2003 Football League Cup final

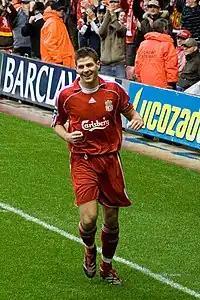
Steven Gerrard (pictured in 2007), scorer of Liverpool's first goal.

Liverpool kicked off the match and they had first chance of the match in the fourth minute, but the free-kick by midfielder Murphy was caught by United goalkeeper Fabien Barthez. Defender Henchoz was shown a yellow card in the 12th minute and United midfielder Giggs had the first shot of the match, which was saved by Liverpool goalkeeper Jerzy Dudek. Twice in the next few minutes, Liverpool had chances from moves down the right-hand side of the pitch. On both occasions, however, the pass into the penalty area was intercepted. United had a chance to score in the 20th minute. Keane passed to Scholes, who found Giggs on the left-hand side of the pitch. His cross into the penalty area found striker Ruud van Nistelrooy, but his shot went wide of the Liverpool goal.